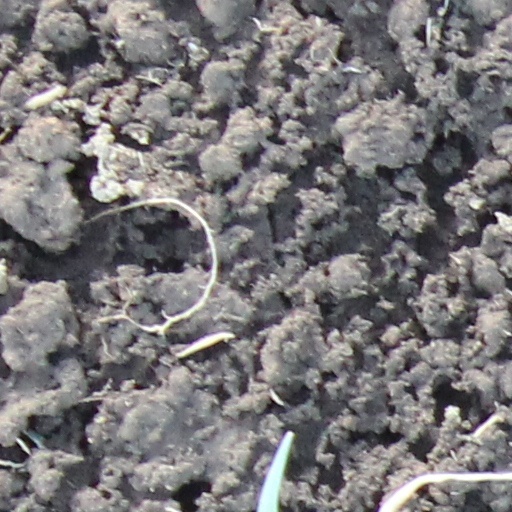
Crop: wheat